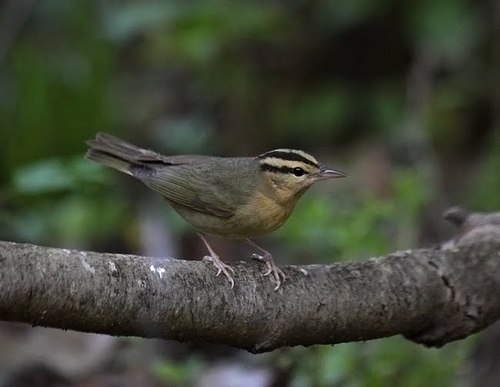
a small bird with green-brown coloring; its head has black stripes going from the beak over the head.
this is a green bird with black nape and brown feet
this bird has a striped crown, light gray tarsuses and feet, and a gray curved bill.
a brown colored bird with black streaks on its crown and yellow on the breast
this bird has a yellow nape and crown with black stripes, and its wings and flank are light brown, while the abdomen and breast are dark yellow.
this little yellow and black bird has black racing stripes across it's head.
this bird has wings that are grey and has a striped crown
this bird has wings that are grey and has a white belly
this particular bird has a belly that is gray and tan
this bird has a grey and white breast and a striped nape
Species: Worm Eating Warbler